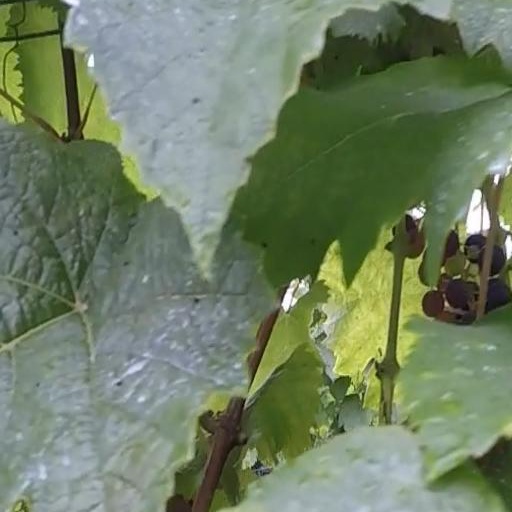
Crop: grape